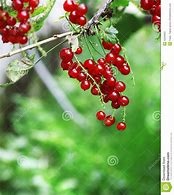
Label: redcurrant